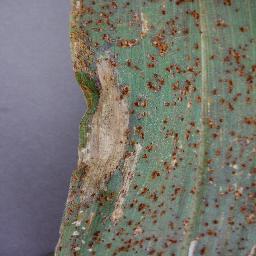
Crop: corn
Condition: (maize)_northern_blight